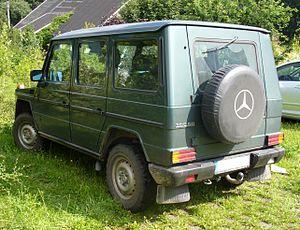
Le Mercedes-Benz Classe G Type 463 est un tout-terrain du constructeur automobile allemand Mercedes-Benz. Il est produit depuis 1990.